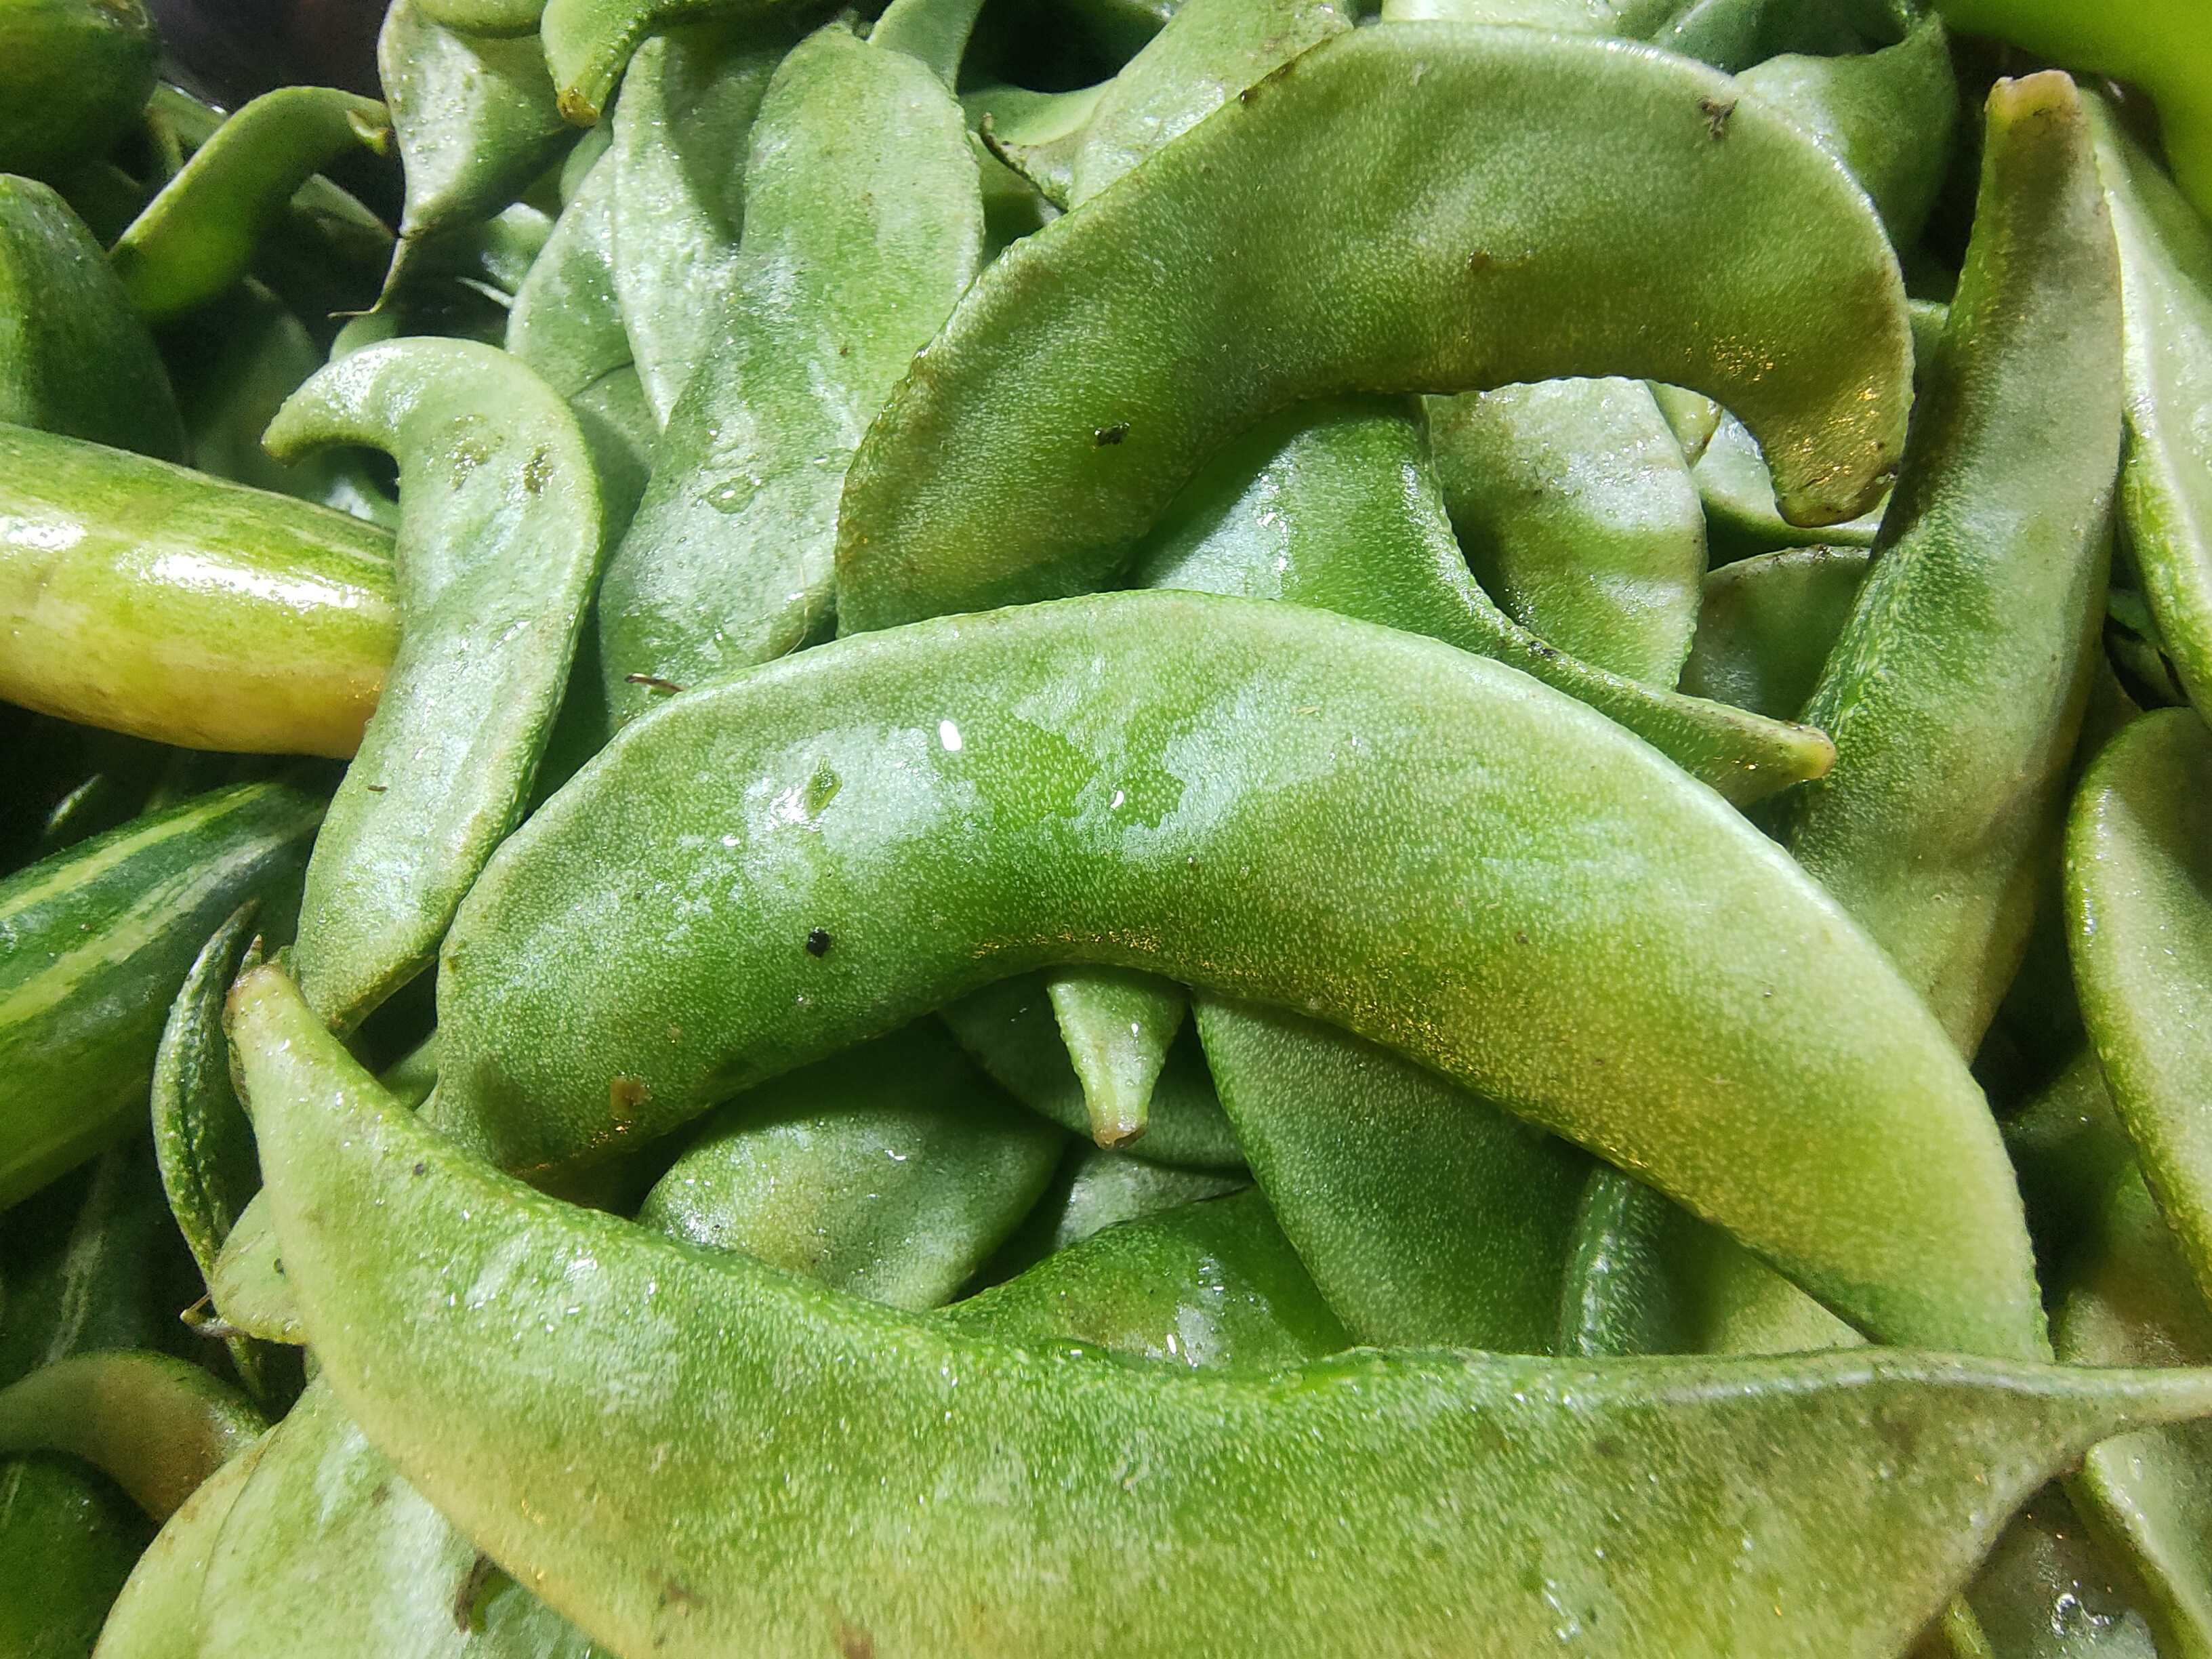
Label: Lablab purpureus